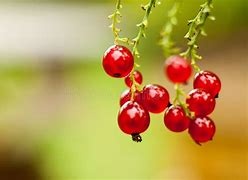
Label: redcurrant